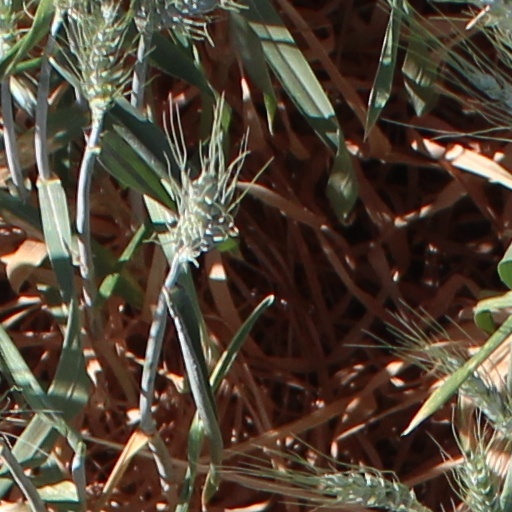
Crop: wheat